Hürth

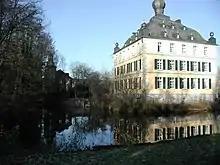
Burg Kendenich

On 1 April 1930 the rural communities of Hürth (with Alstädten and Knapsack), Berrenrath, Fischenich, Gleuel (with Sielsdorf and Burbach), Hermülheim and Kendenich (with Kalscheuren) were united into a new country community called Hürth. After the same year's failed attempt by the city of Cologne, with its then-mayor Konrad Adenauer, to incorporate Efferen, Efferen was associated to Hürth in 1933, in tandem with Stotzheim. This made Hürth the largest rural community of Germany until 1978, when Hürth ceased being a rural community and became a suburb of Cologne as new developments in Efferen closed the gap between the city of Cologne and Hürth.